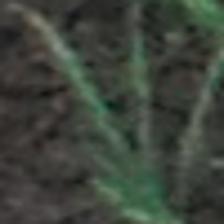
Label: single